Richard Boone

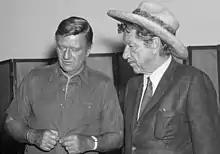
John Wayne and Boone at premier of "Big Jake", 1971

After the end of the run of his weekly show, Boone and his family moved to Honolulu, Hawaii.